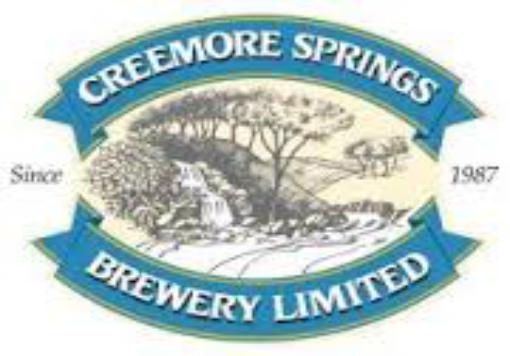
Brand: Creemore
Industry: Food